Abdul Rahman of Negeri Sembilan

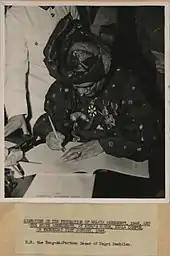
Signature of the Federation of Malaya Agreement, 1948, and the State Agreements, at King's House, Kuala Lumpur, 21 January 1948.

In 1933, following the death of his father, he succeeded him onto the throne of Negeri Sembilan. At that time, he was already an advocate, hence making him the only Malay ruler with an advocate and solicitor's qualifications.